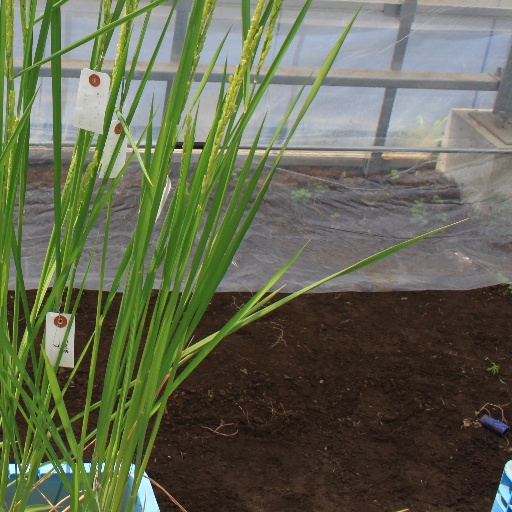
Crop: rice